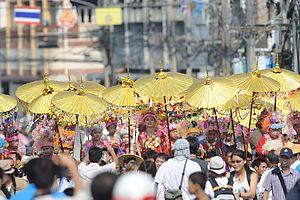
Les Shan, également appelés Dai ou Thai Yai, sont un group ethnique de langue Tai de l'Asie du Sud-Est. Ils forment la plus grande minorité ethnique de Birmanie. Bien qu'il n'existe pas de recensement fiable en Birmanie depuis 1935, il y a environ 4–6 millions de Shan soit 10% de la population totale. Le CIA Factbook estime qu'ils sont cinq millions en Birmanie. Les autres Shan se répartissent en Inde, en Chine, en Thaïlande, au Laos et au Vietnam.